Question: What is the large black object in front of the windows?
Tambaya: Menene babba baƙi abu da yake a gaban tagar?
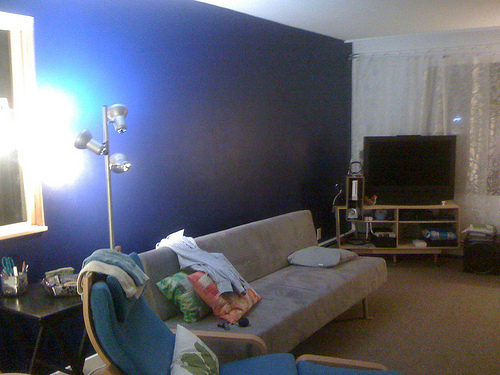
Answer: A TV.
Amsa: Talabijin.